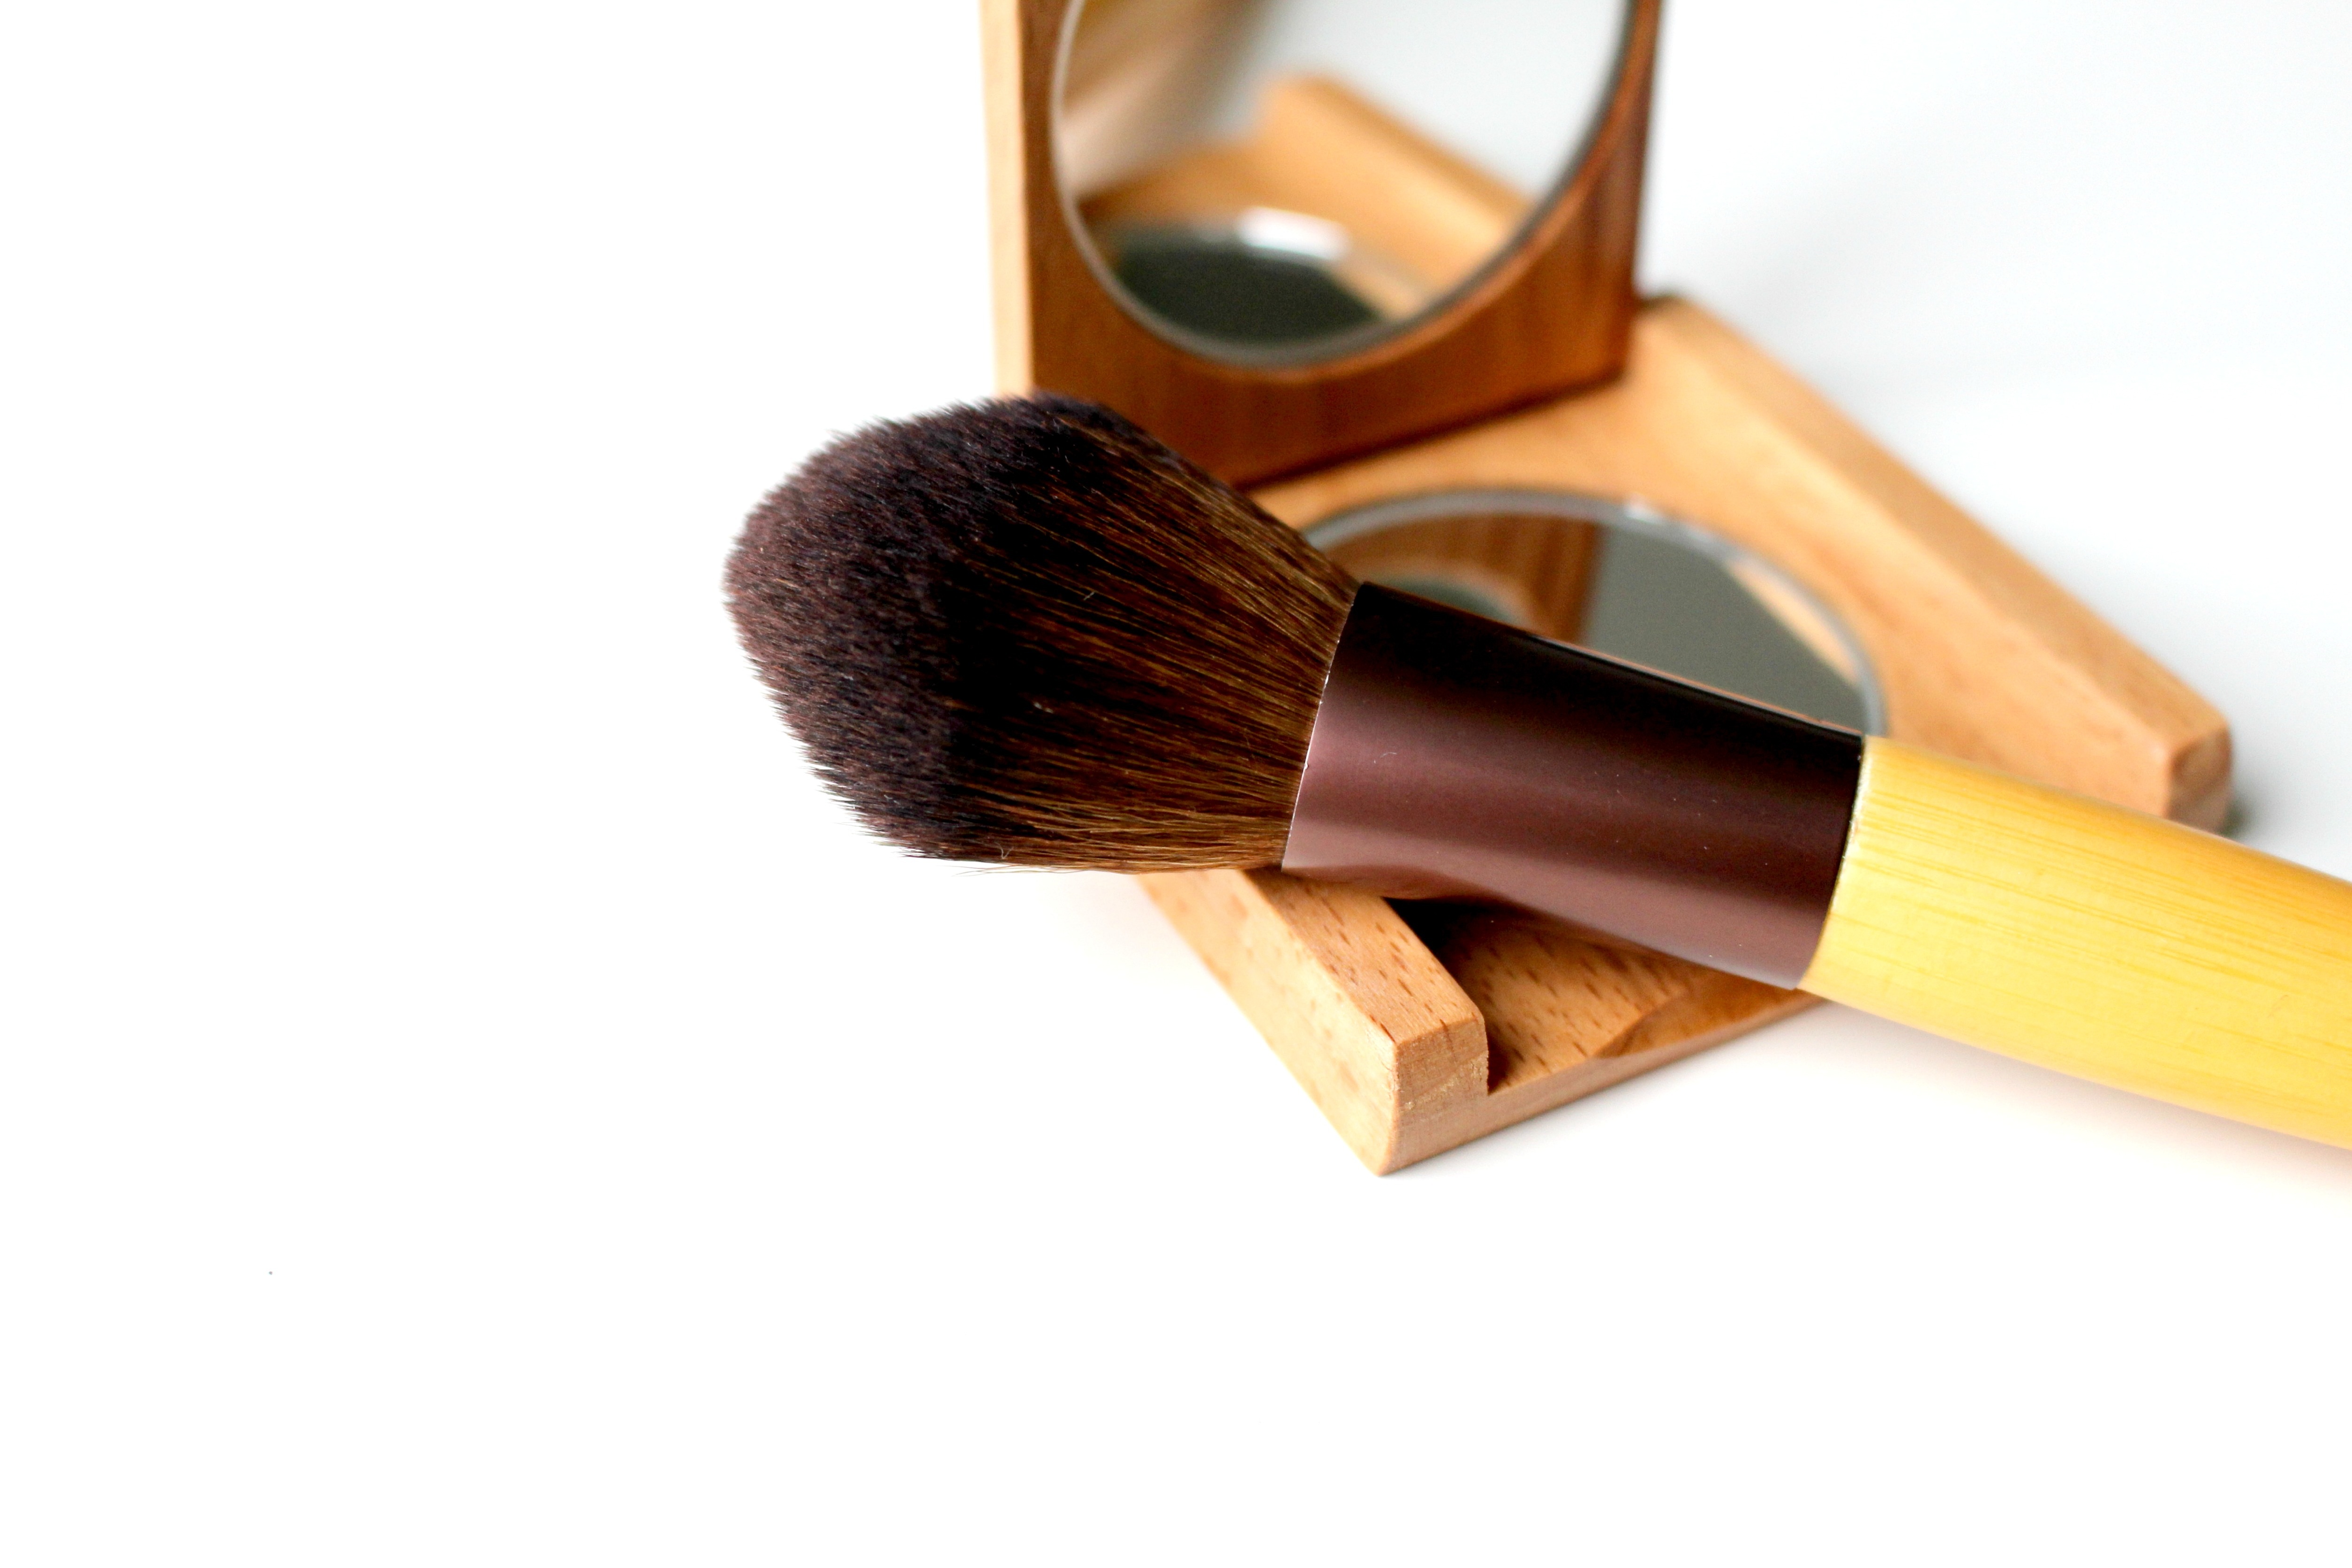
wood, brush, tool, macro, care, makeup, make up, makeup brush, mirror, beauty, of course, cosmetics, bristles, coloured, applying, cheeks, natural cosmetics, wood mirror